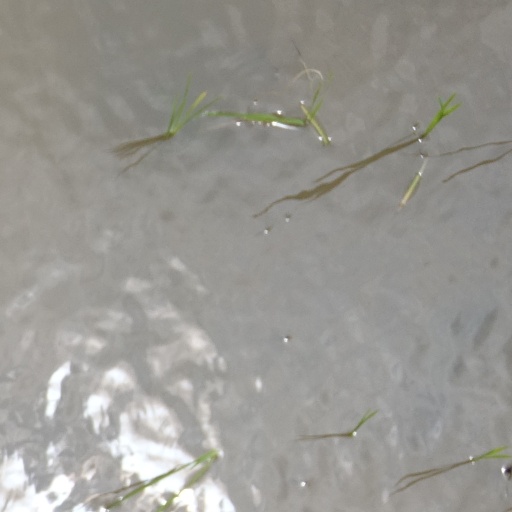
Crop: rice